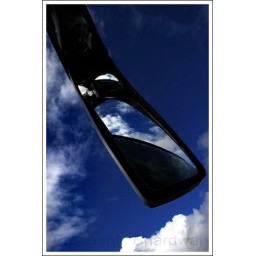
The rear view mirror of a bus in Scotland... Did a day tour of the country last August...